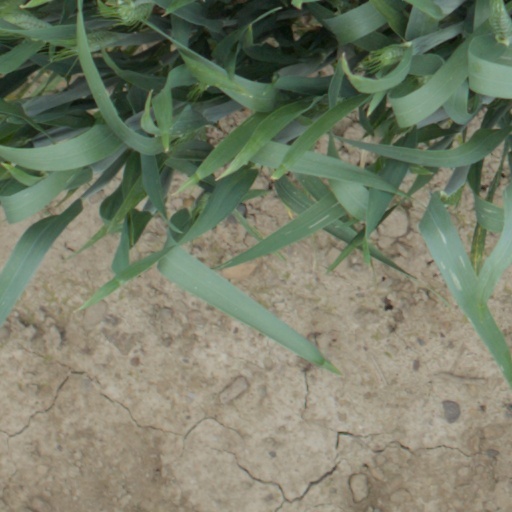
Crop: wheat